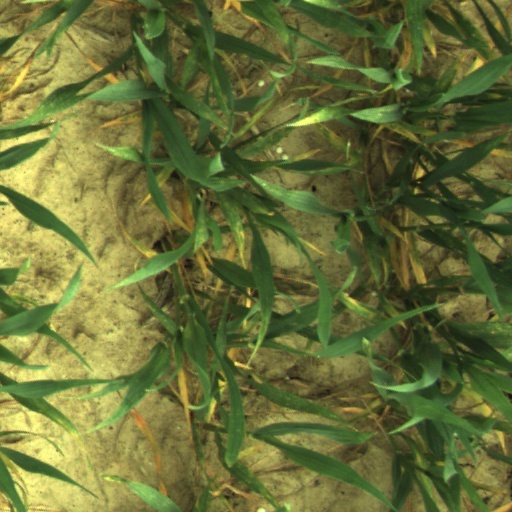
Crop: wheat